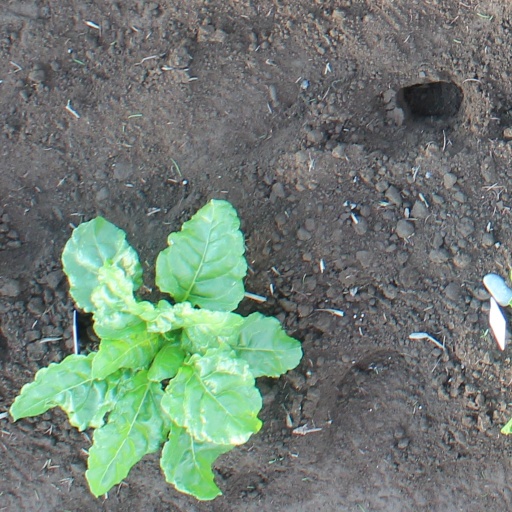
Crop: sugar beet